Lady Charlotte Finch

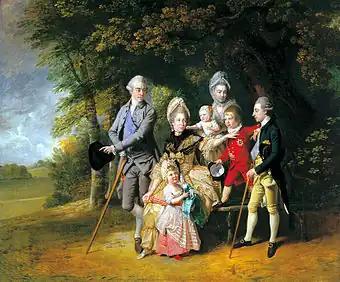
Queen Charlotte and family, c. 1771–72. Lady Charlotte Finch is standing in the back, holding the baby. Painting by Johann Zoffany

Lady Charlotte Finch's career as royal governess began in August 1762, when she was appointed a day after the birth of George, Prince of Wales, the eldest son and heir of King George III and Queen Charlotte. Walpole called the decision "a choice so universally approved that I do not think she will be abused even in "the North Briton"". Finch's biographer, Jill Shefrin, writes that the governess was noted for the skill she devoted to the raising of her own children, while Christopher Hibbert suggests that her educated background made her "well suited" to the position. Lady Charlotte held the role of royal governess for over 30 years, and oversaw 14 of the king and queen's 15 children. She presided over the royal nursery, overseeing the staff members designated for each child; the staff included sub-governesses, teachers, personal attendants, and assistant governesses. She oversaw the princes until they became old enough to live in their own households, while the six princesses remained under her supervision until they turned 21.